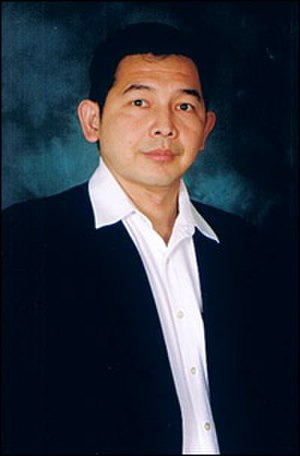
Rudy Gunawan
Rudy Gunnawan
Rudy Gunawan, indonesisk badmintonspiller som deltog i de olympiske lege 1992 i Barcelona.